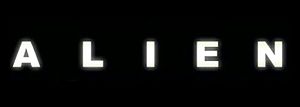
Alien (film)
Alien eller Alien – den 8. passager er en science fiction-/horror-film fra 1979 instrueret af Ridley Scott bygget på en historie af Dan O'Bannon og Ronald Shusett. Filmens titel refererer til et fremmed og meget aggressivt rumvæsen, der dræber besætningen på rumfragtskibet Nostromo. På rollelisten ses bl.a. Sigourney Weaver som Ellen Ripley, Tom Skerritt som kaptajn Dallas og Ian Holm som den videnskabelige officer Ash.